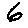
Label: 6